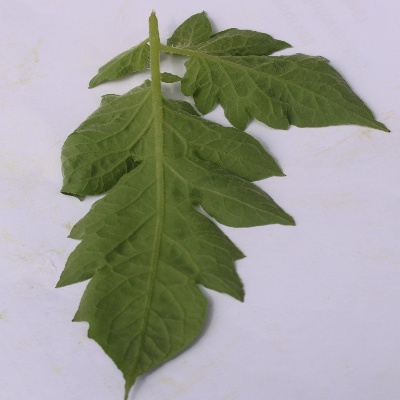
Crop: Tomato
Condition: healthy